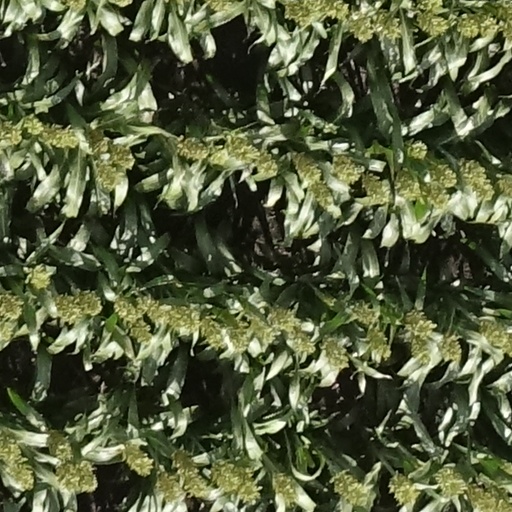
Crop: sorghum